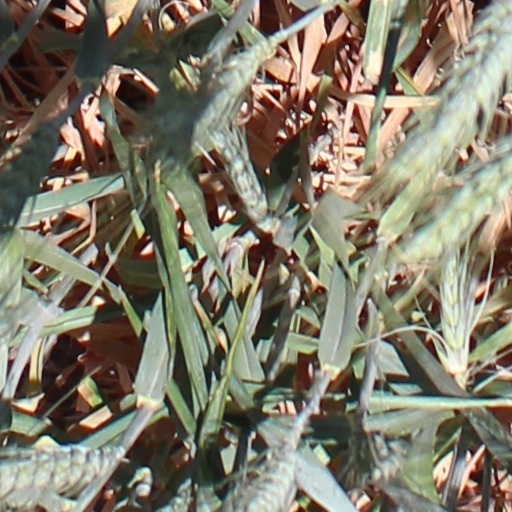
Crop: wheat